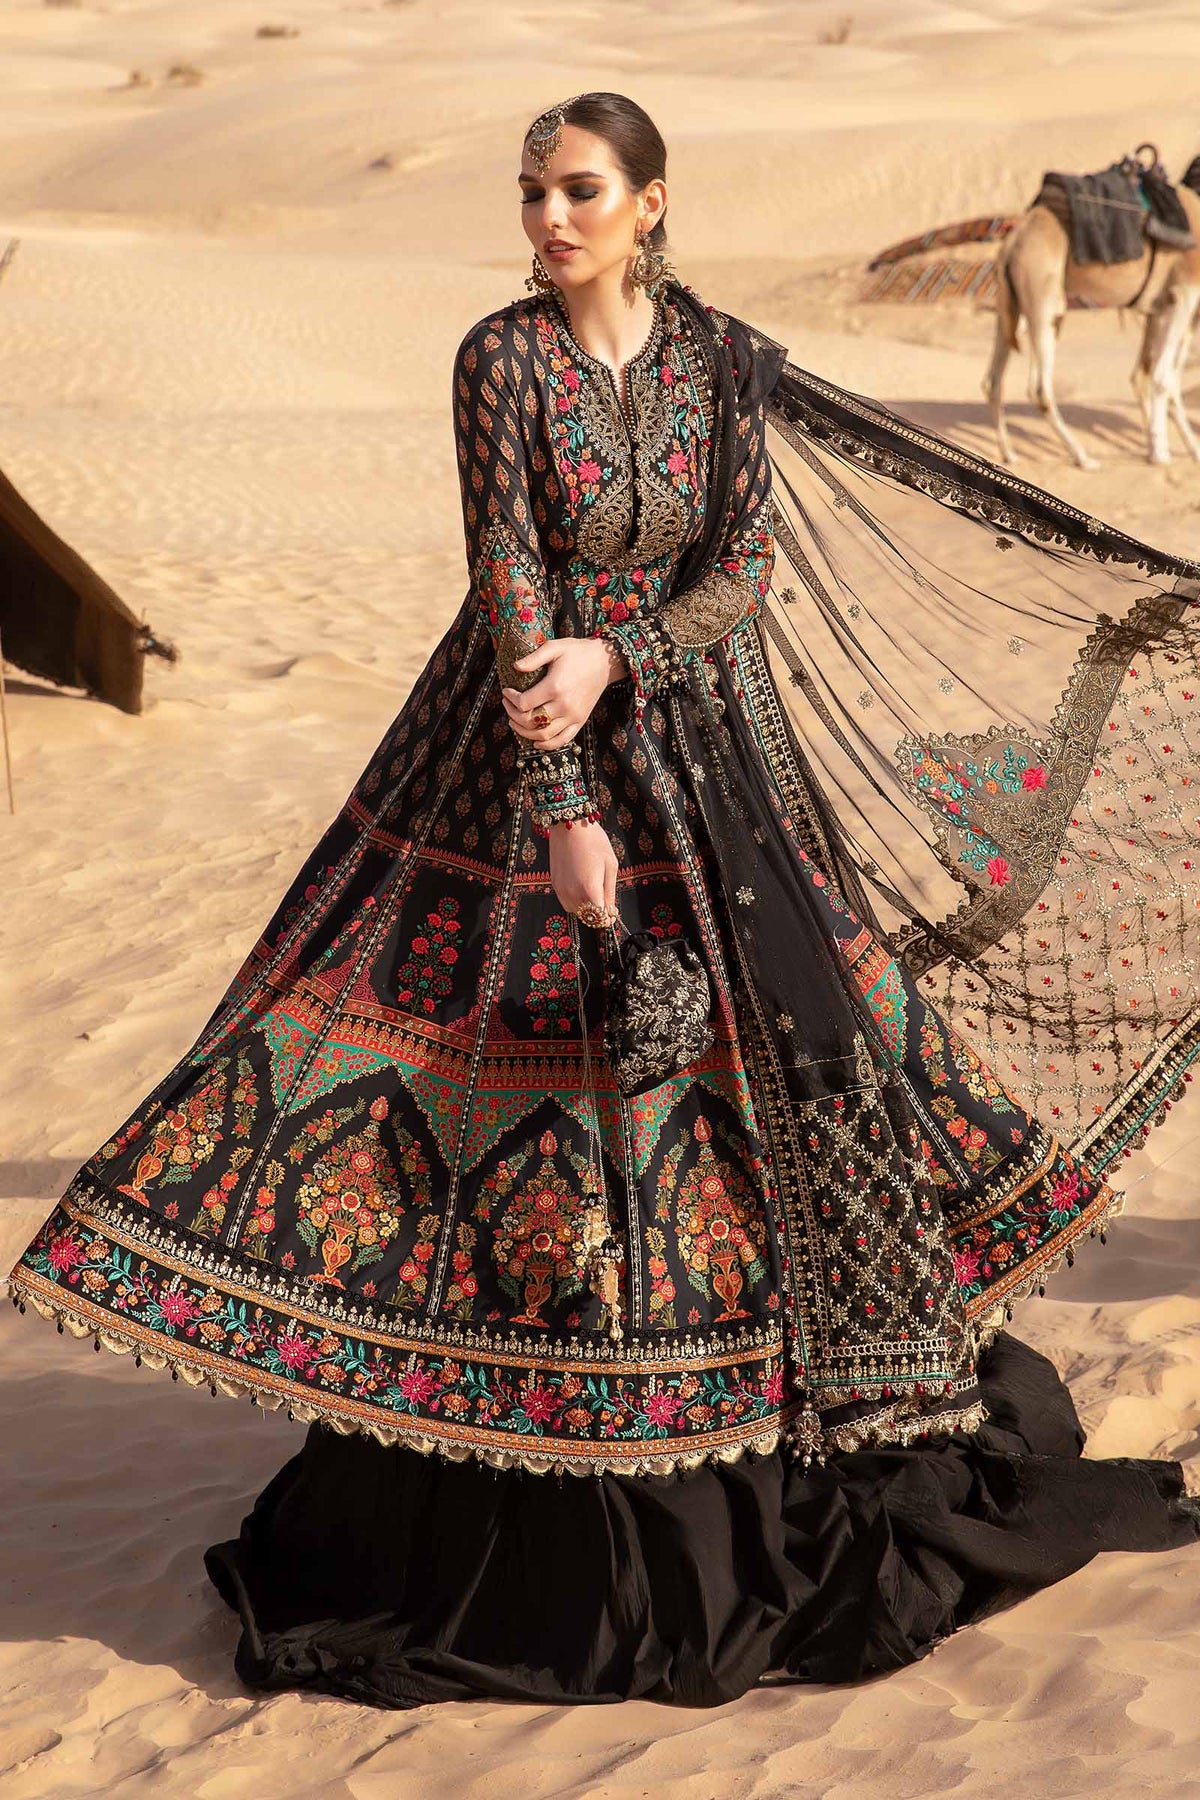
black black embroidered long anarkali suit